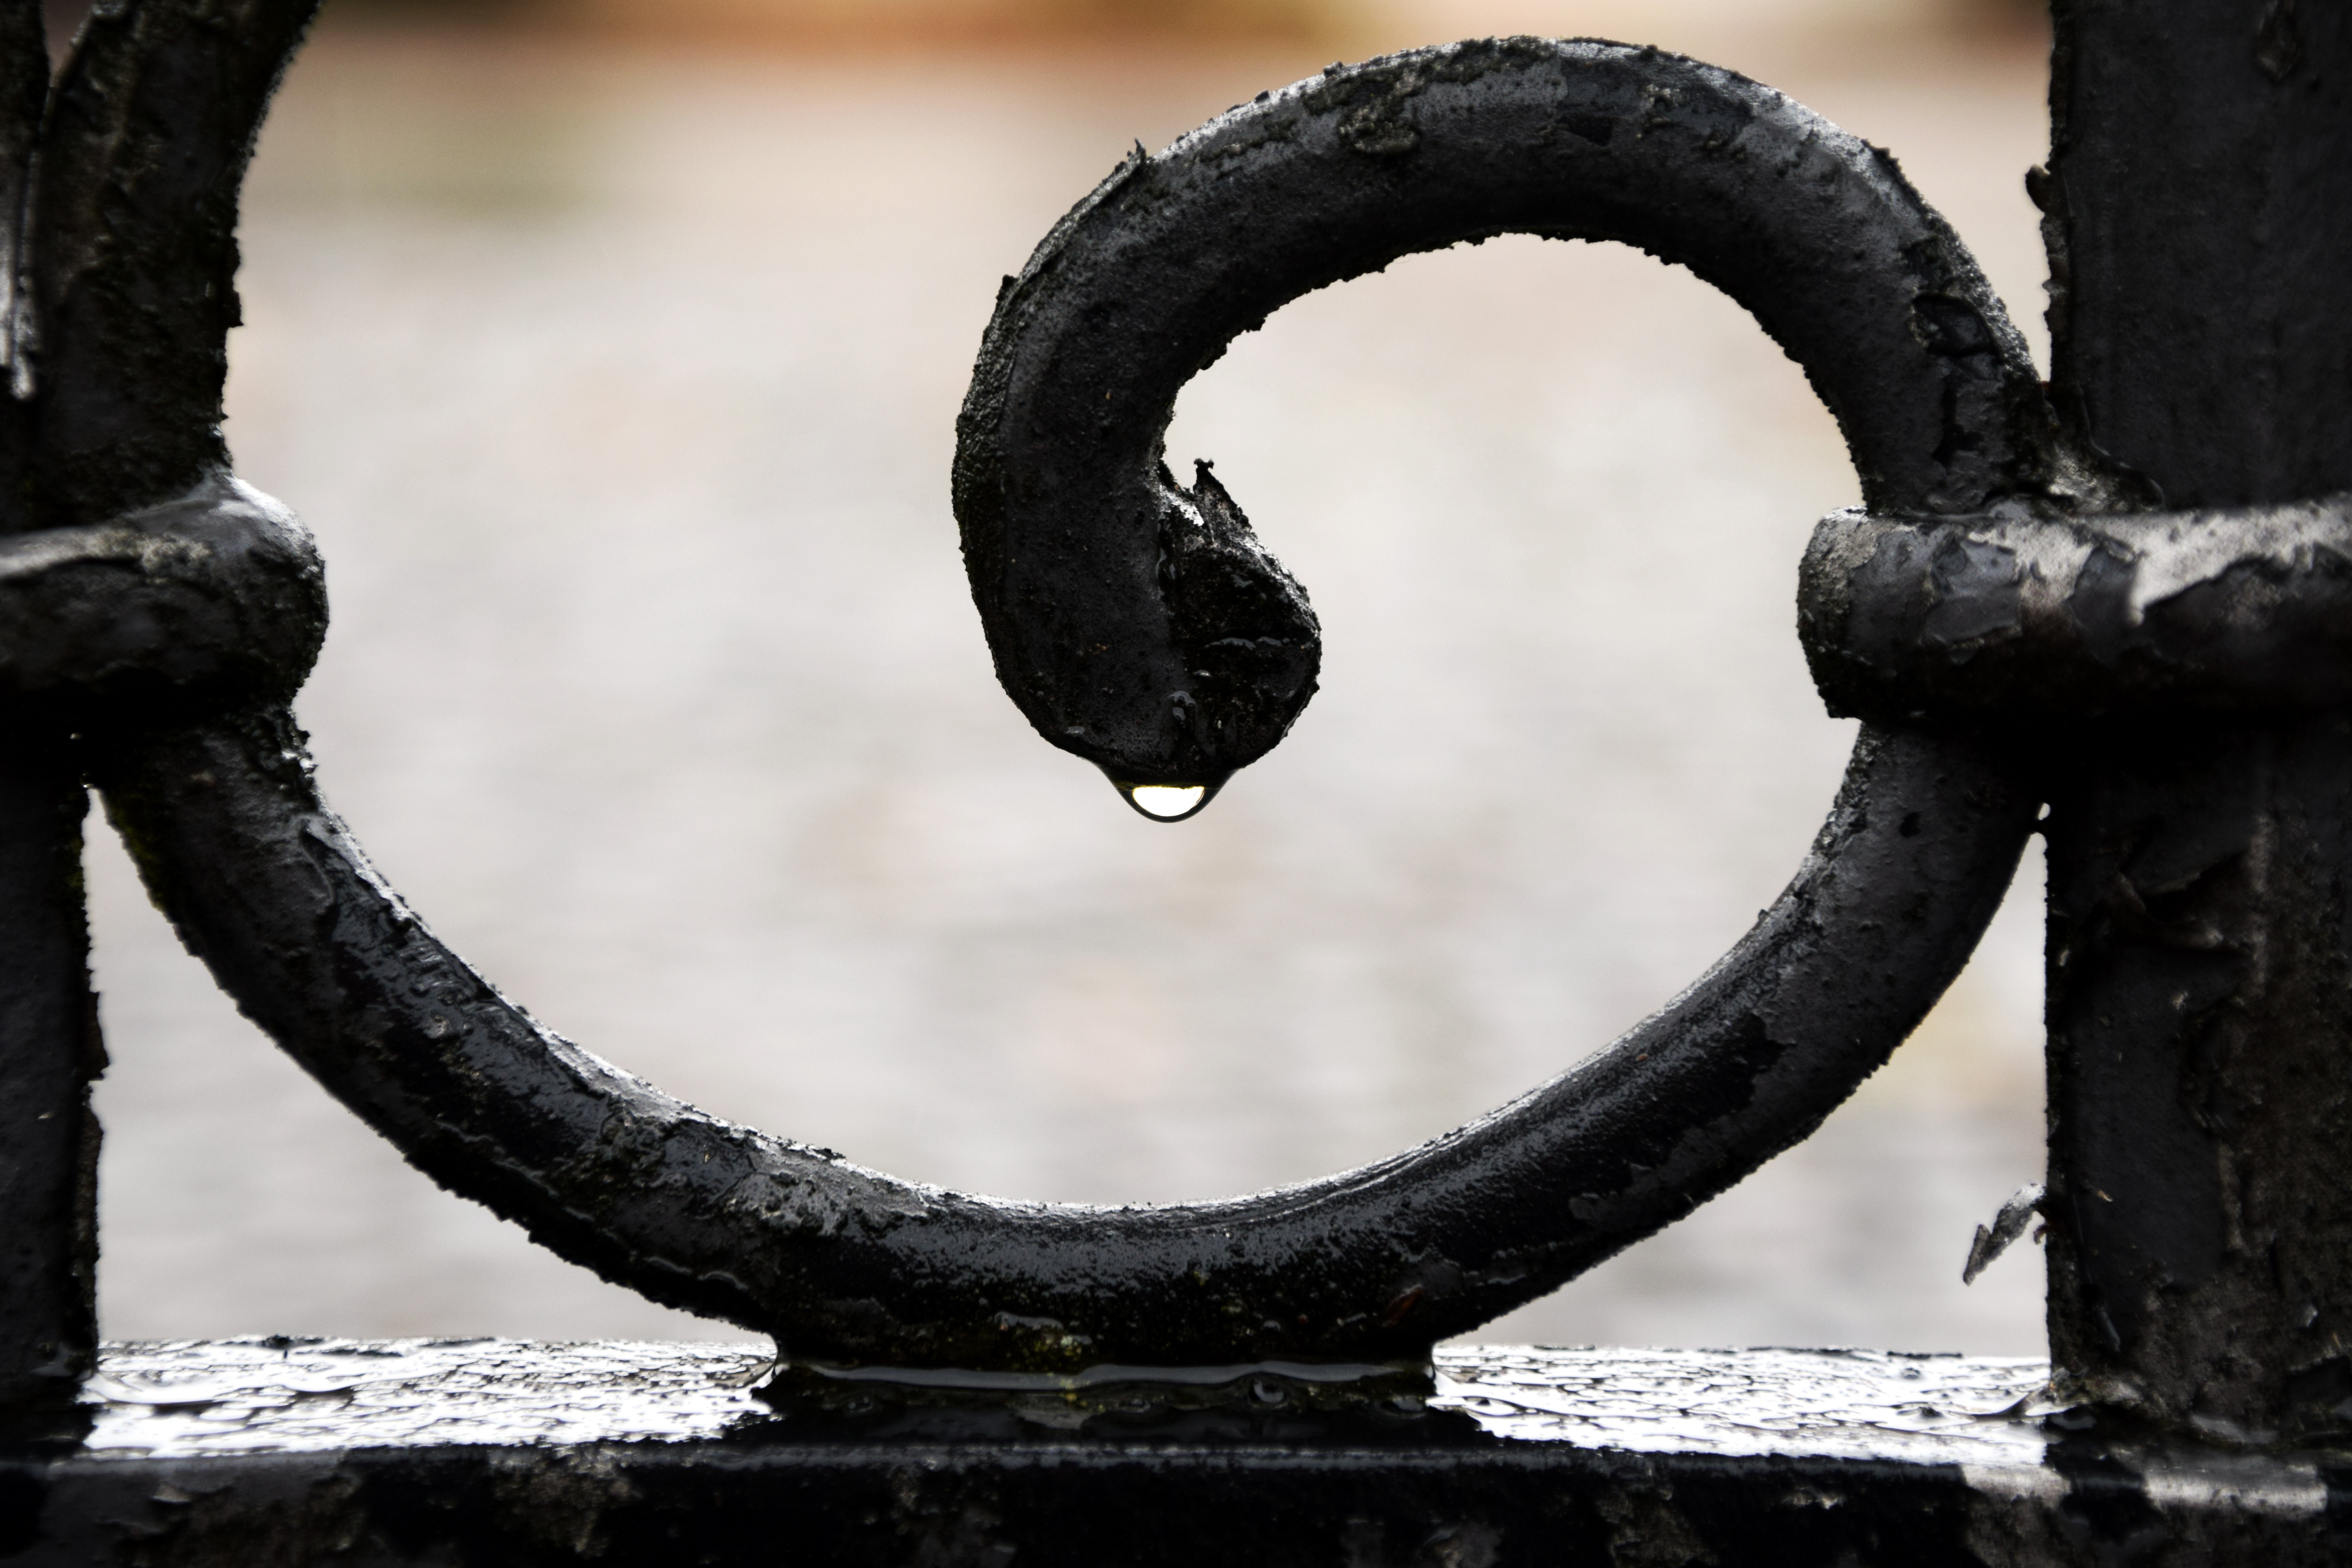
snow, winter, photography, rain, raindrop, number, wet, old, statue, autumn, metal, black, monochrome, old building, close, material, ornament, close up, sculpture, art, grid, iron, wrought iron